Manuel Marraco Ramón

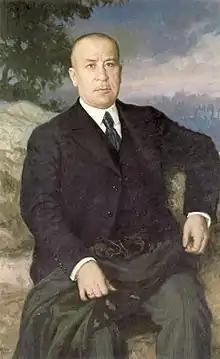
Portrait by Juan José Gárate

Manuel Marraco Ramón (16 June 1870 – 29 September 1956) was a Spanish businessman and politician. He was a deputy for Zaragoza in 1918–19) during the Spanish Restoration, and was again deputy for Zaragoza from 1931 to 1933 during the Second Spanish Republic. He was Governor of the Bank of Spain in 1933–34. Between 1934 and 1935 he was in turn Minister of Finance, Minister of Industry and Commerce, and Minister of Public Works.